John Osborn (politician)

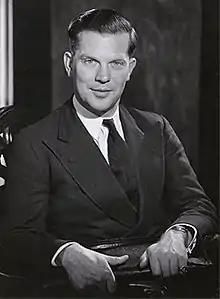

Sir John Holbrook Osborn (14 December 1922 – 2 December 2015) was a British Conservative politician.